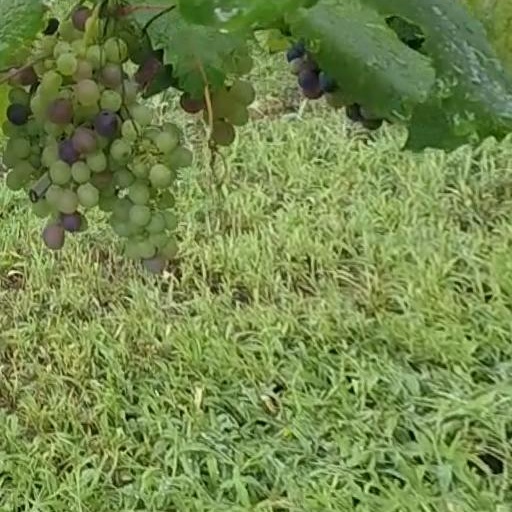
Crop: grape